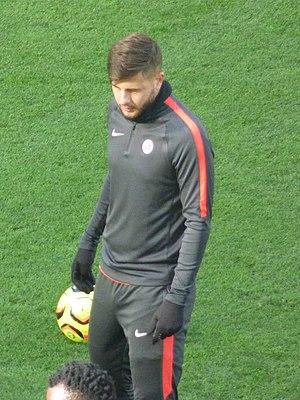
Valentin Vanbaleghem avant le match RC Lens / LB Châteauroux, le 3 novembre 2018, comportant pour la treizième journée du championnat de France de football de Ligue 2, au Stade Bollaert-Delelis.
Valentin Vanbaleghem est un footballeur français, né le 9 octobre 1996 qui évolue au poste de milieu de terrain.